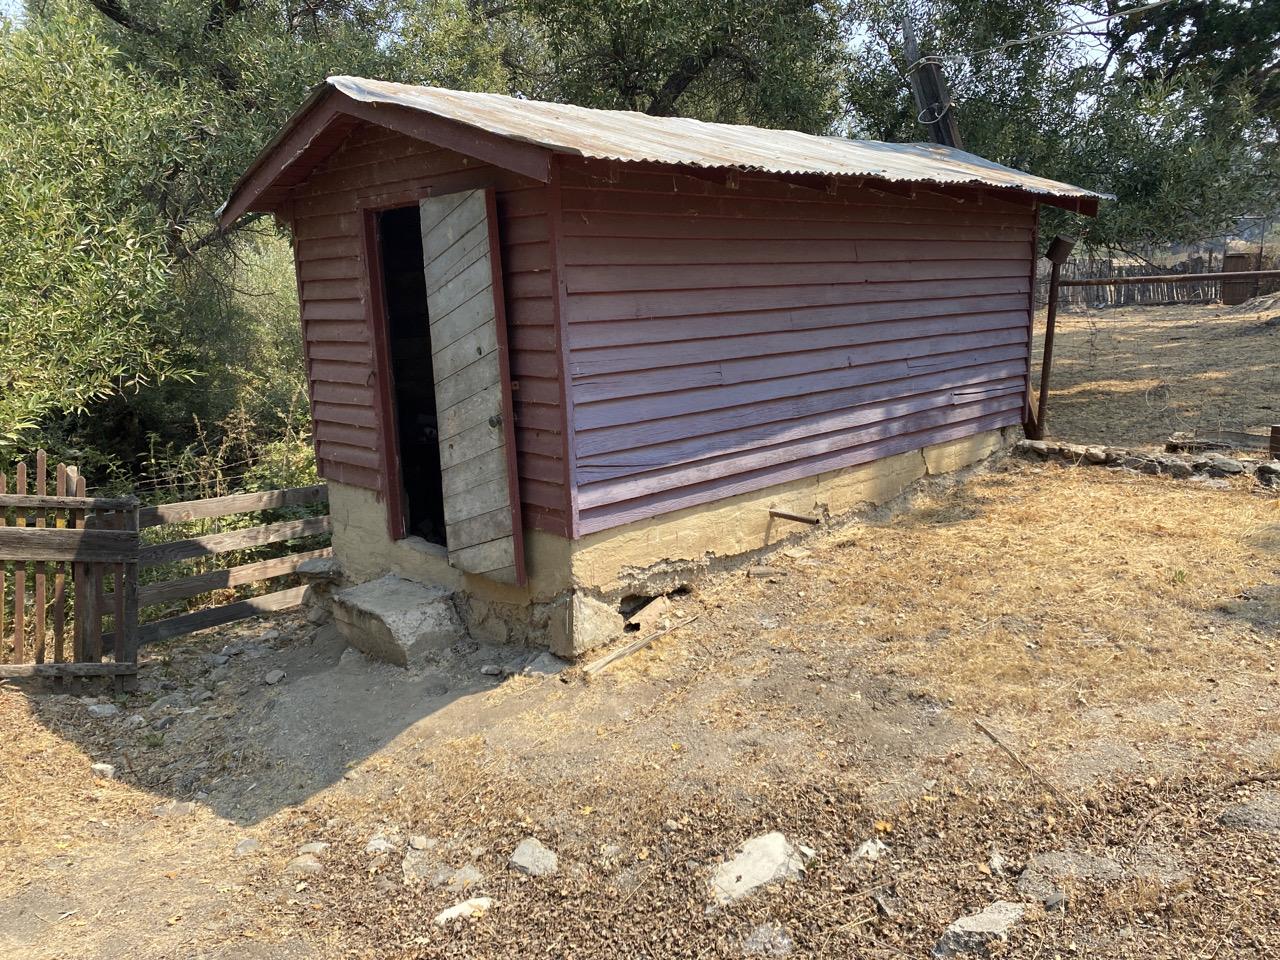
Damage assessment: no_damage